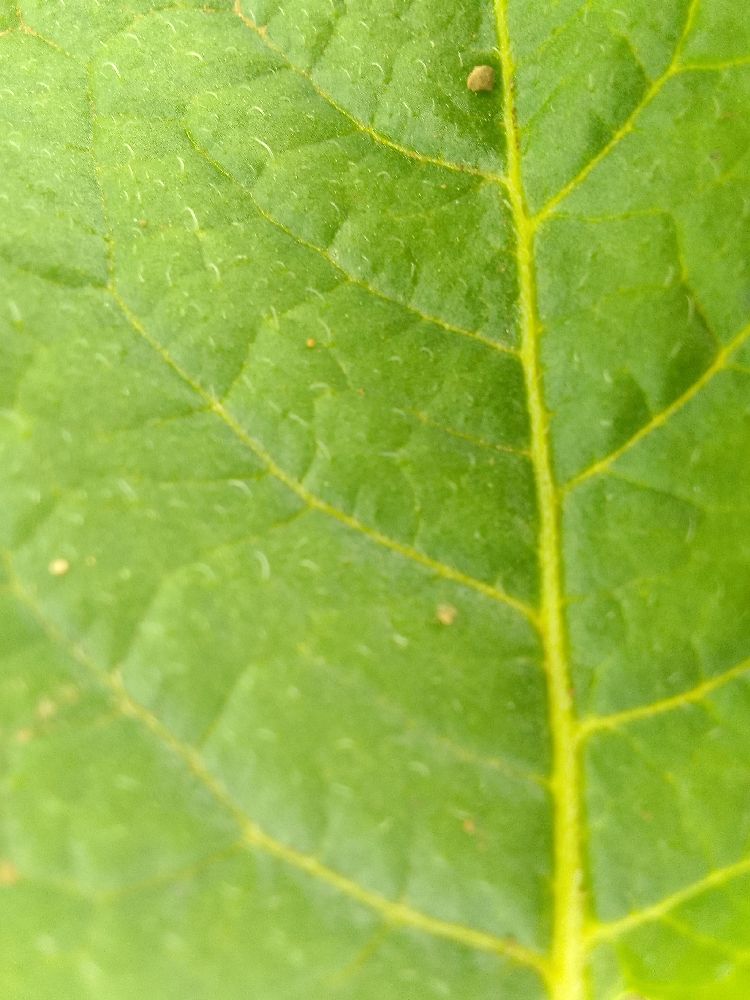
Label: Healthy